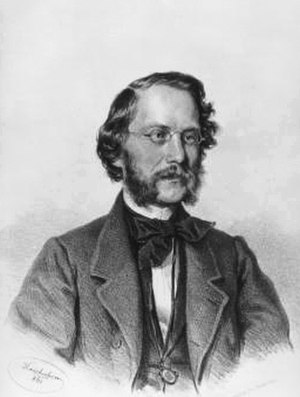
Joseph Unger
Joseph Unger var en østrigsk retslærd og politiker.